Circassian beauty

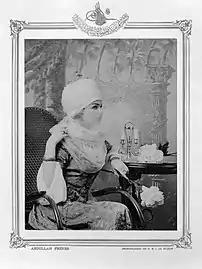
A Circassian noblewoman in the 19th century. Photograph taken by Abdullah Frères.

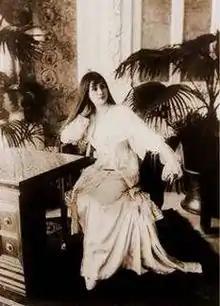
Ikbal Hanim, a Circassian woman who was the first wife of Abbas II of Egypt between 1895 and 1920.

The concept of Circassian beauty is an ethnic stereotype of the Circassian people. A fairly extensive literary history suggests that Circassian women were thought to be unusually attractive, spirited, smart, and elegant. Therefore, they were seen as mentally and physically desirable for men, although most Circassians traditionally refused to marry non-Circassians in accordance with Adyghe Xabze. A smaller but similar literary history also exists for Circassian men, who were thought to be especially handsome.